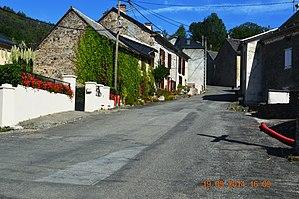
Aleu est une commune française située dans le département de l'Ariège, en région Occitanie. La commune fait partie de la communauté de communes Couserans - Pyrénées et du parc naturel régional des Pyrénées ariégeoises.